Yoshikawa (crater)

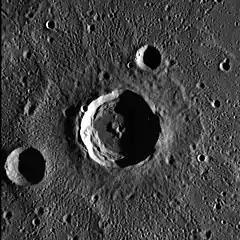
"MESSENGER" image

Yoshikawa is a crater on Mercury, near the north pole. It was named by the IAU in 2012 after the Japanese novelist Eiji Yoshikawa.